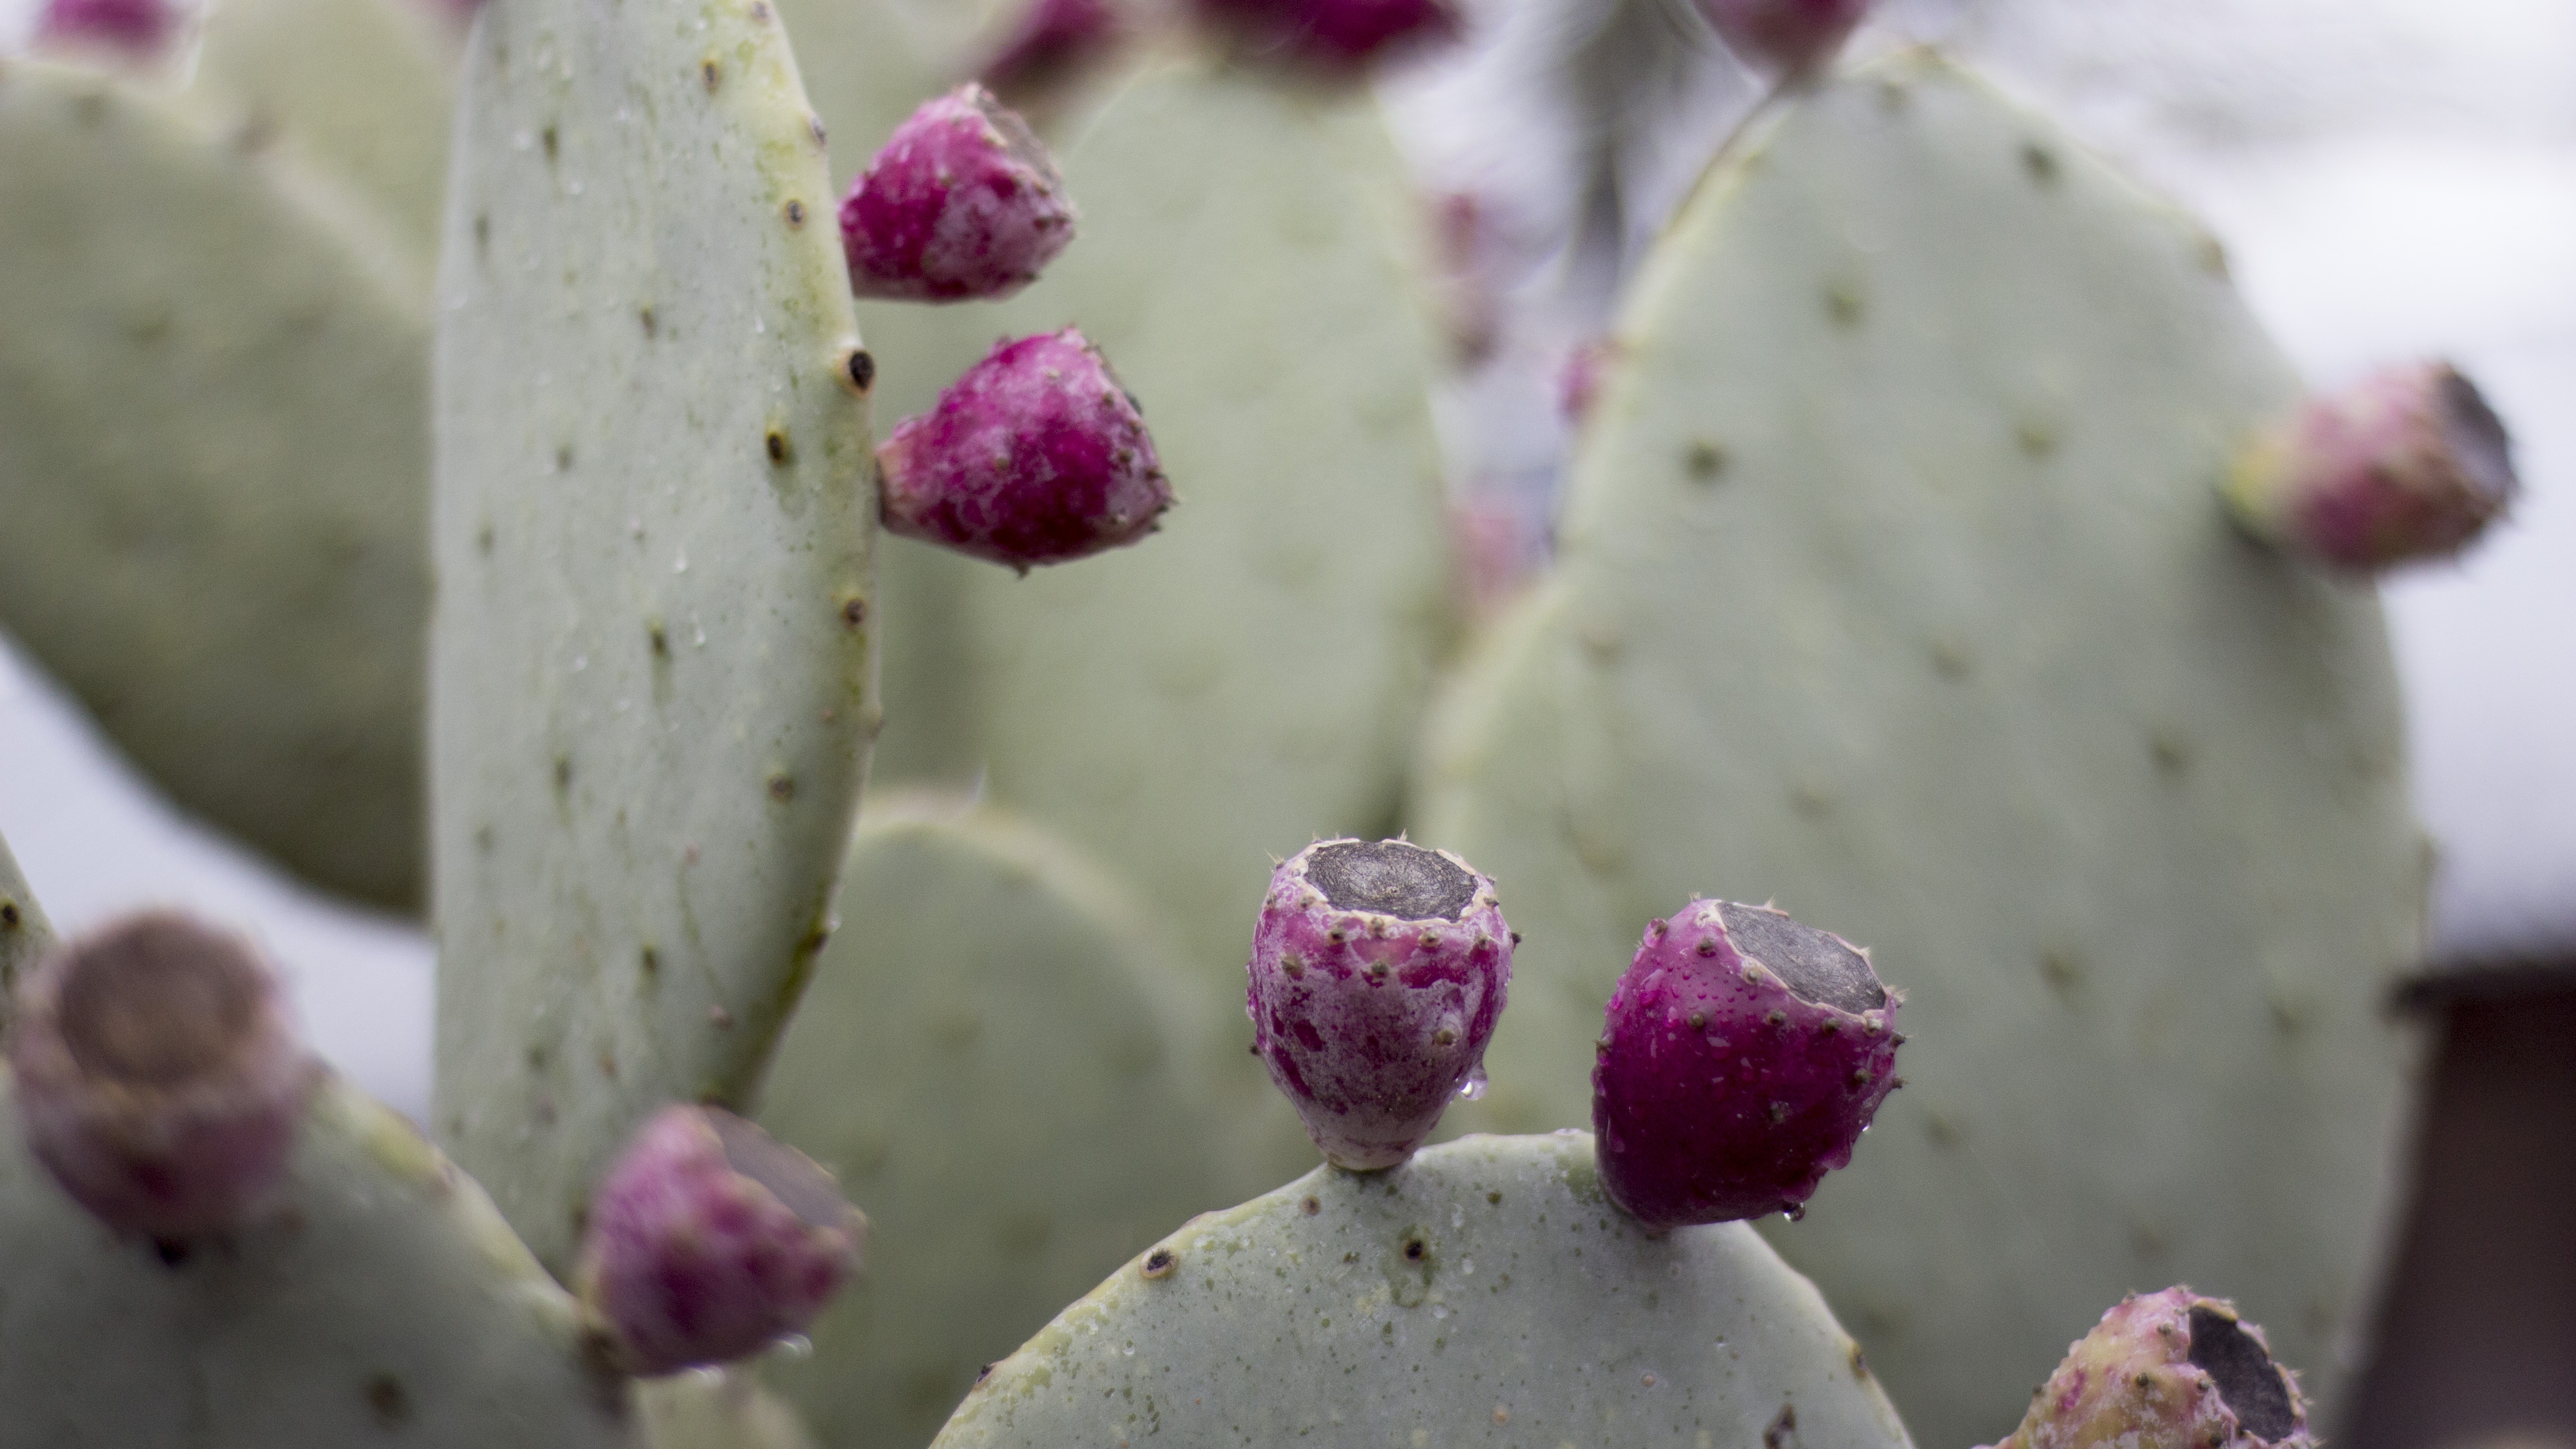
blossom, cactus, plant, fruit, leaf, flower, petal, food, green, produce, botany, pink, flora, close up, macro photography, flowering plant, prickly pear, land plant, barbary fig